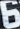
Number: 6